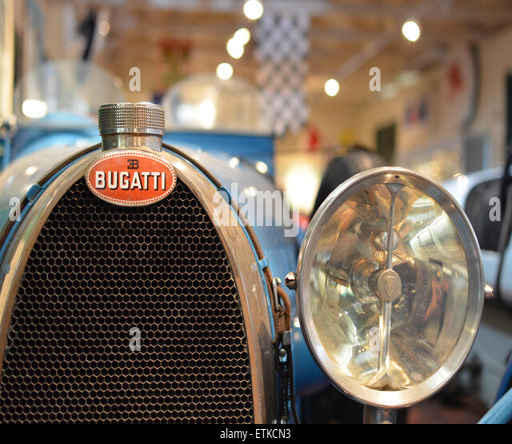
race car of the 1930 's front view showing logo and grill